Honan Chapel

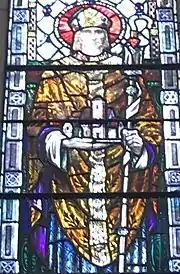
Honan window, An Túr Gloine, c.1916

The window of the little-known 8th-century missionary saint Albert of Cashel was designed immediately after the Finbarr and Ita windows. It was installed in 1916 in the chapel's north wall. Albert is shown preaching in the upper panel, with red hair and a purple chasuble, crimson stole and a mitre. He sits on an elaborately decorated green, blue and golden throne, which is positioned underneath a large cross. His shoes are decorated with blue and grey diamonds, while the keys to the Kingdom of Heaven are shown at his feet. The window is adorned with Celtic motifs, including the bronze spirals around his beard. The lower register shows him in the act of blessing as he walks in a procession with his followers, who include St. Erhard and St. Hildulph, both of whom he is said to have met while in Regensburg in Bavaria, Germany.